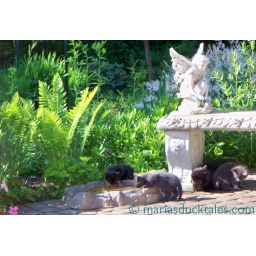
Kittens ... playing in the bird bath ...